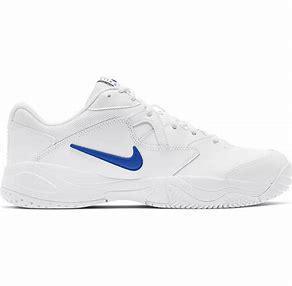
Brand: Nike
Model: Court Lite 2